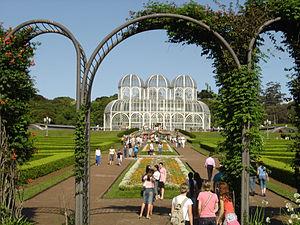
Un jardin botanique est un territoire aménagé par une institution publique, privée, ou associative qui a pour but la présentation d'espèces et variétés végétales.
Curitiba est une grande ville du Brésil et la capitale de l'État du Paraná. En 2017, la ville a 1 908 359 habitants et sa région métropolitaine compte 3 400 100 habitants.